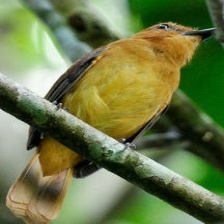
Species: CINNAMON ATTILA
Scientific name: ATTILA CINNAMOMEUS